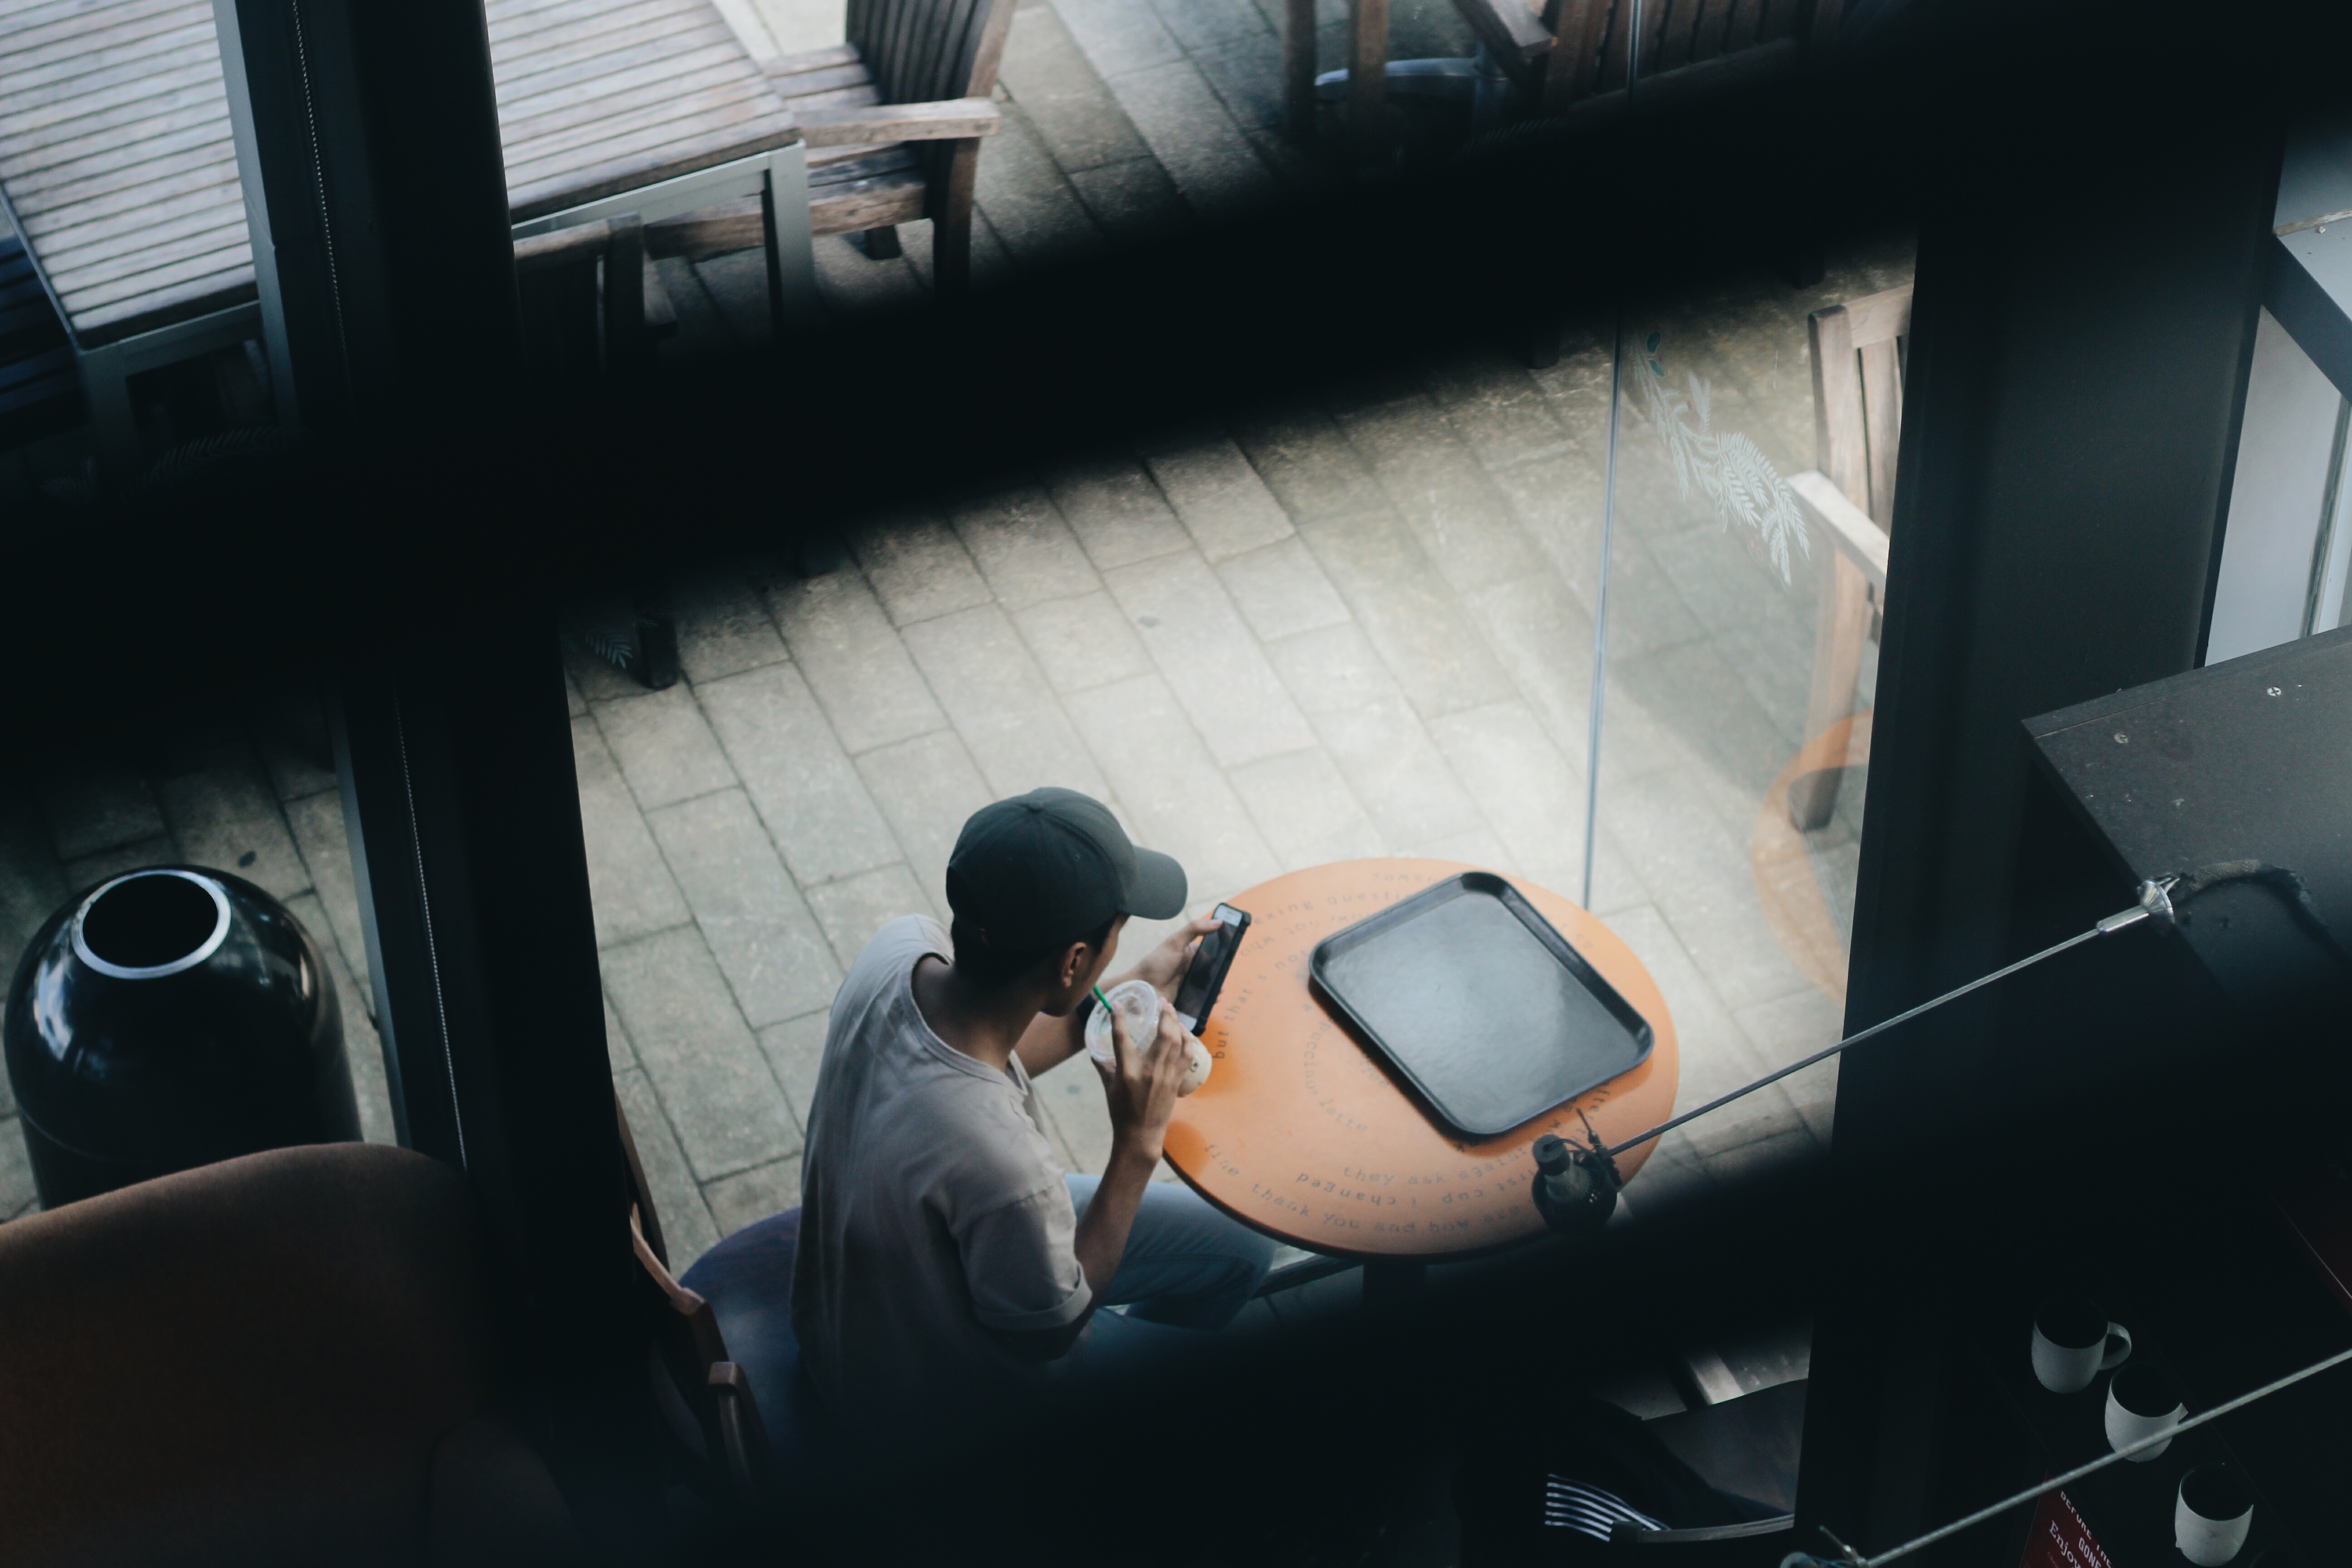
driving, blue, black, photograph, snapshot, image, screenshot, single lens reflex camera